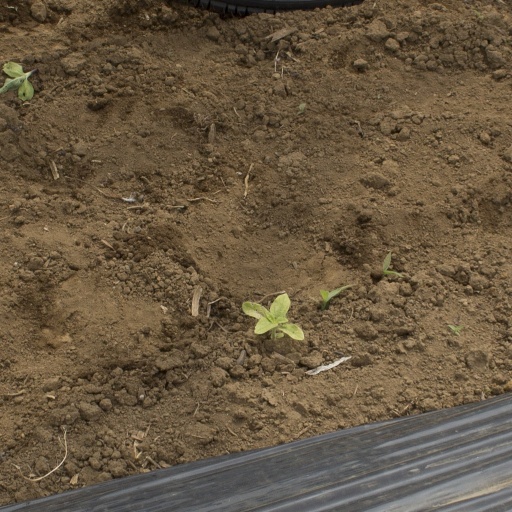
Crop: Jerusalem artichoke